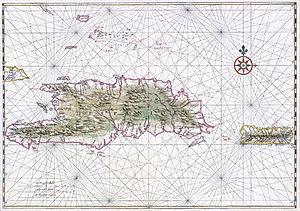
Carte nautique des îles d'hispaniola et Porto Rico. Encre et aquarelle.
La République dominicaine occupe les deux-tiers de l'est de l'île d'Hispaniola, dans les Grandes Antilles. Le tiers occidental de l'île appartient à Haïti.